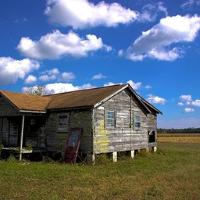
Weather: sun or clear